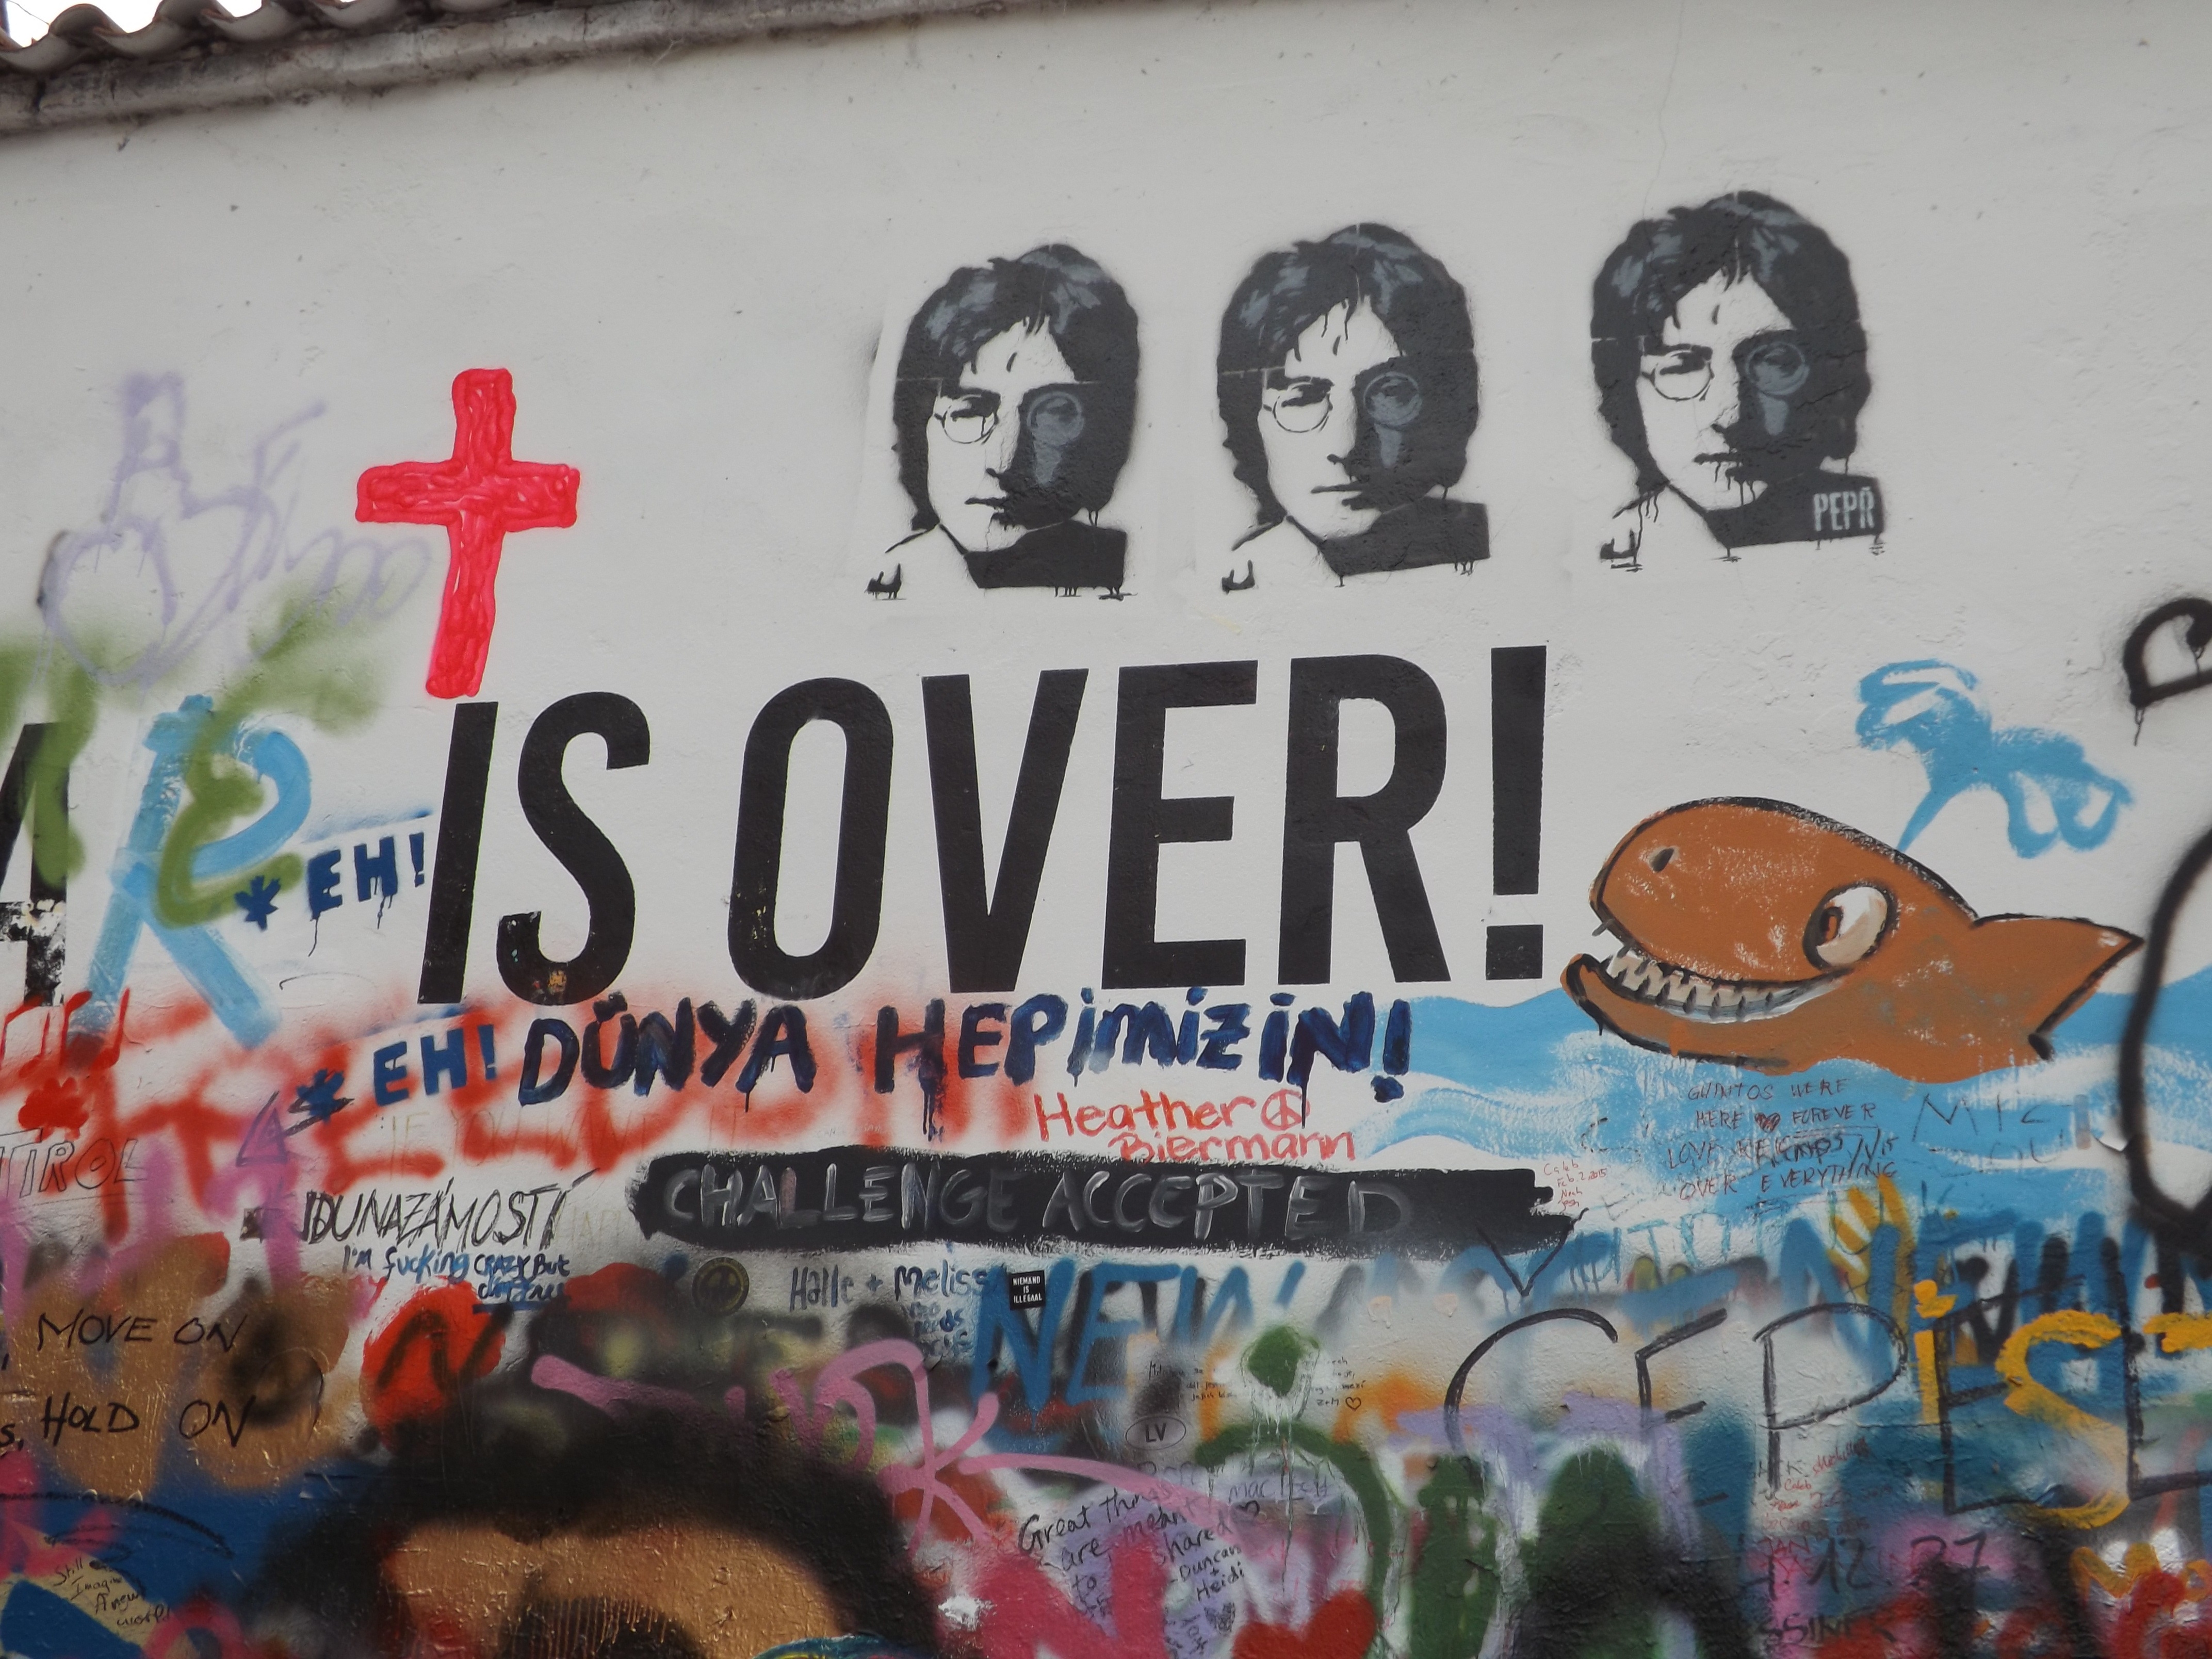
graffiti, art, mural